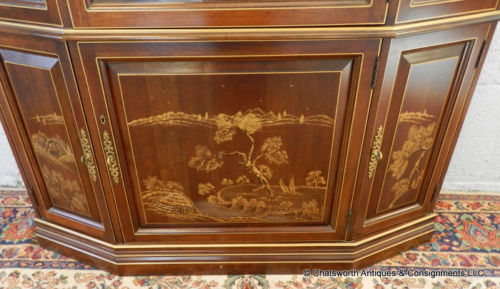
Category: cabinet